Katy Jurado

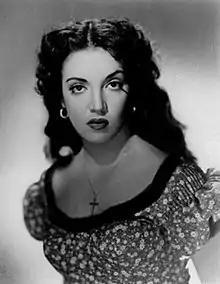
Jurado in 1953

María Cristina Estela Marcela Jurado García (16 January 1924 – 5 July 2002), known professionally as Katy Jurado, was a Mexican actor.